Heavy metal genres

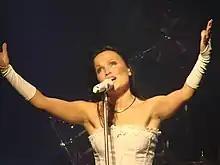
Symphonic metal band Nightwish

At its core, Kawaii metal (also known as idol metal or cute metal) fuses aspects of heavy metal and J-pop, however usually uses elements of power metal mixed with industrial metal keyboards and synthesizers, japanese idol aesthetic and vocals, shredding guitar solos and flashing drums with occasional usage of melodic death metal and post-hardcore unclean vocals and traditional Japanese musical instruments. Kawaii metal grew out of the japanese idol in the late 2000s and early 2010s, being pioneered by bands like Dazzle Vision, Babymetal and Ladybaby.